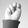
ASL letter: N